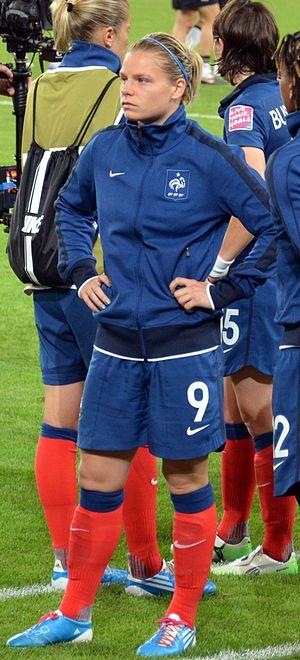
Eugénie Le Sommer - Match de phase de groupes de la coupe du monde entre la France et l'Allemagne le 5 juillet 2011 au Borussiapark de Mönchengladbach